2015 police raids in Turkey

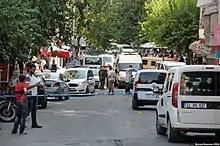
Police officers conducting a raid on terrorist suspects on 24 July 2015

The 2015 police raids in Turkey (24 July 2015) were a series of police raids conducted by the General Directorate of Security in 16 different Provinces of Turkey. The July 20th, 2015 Suruç bombing in Suruç killed 32 Kurds. Claimed by ISIS, it was perceived by Kurdish militants as a collaboration between ISIS and Turkey security services, leading to a series of revenge attacks on Turkish policemen and military positions in Adıyaman and Ceylanpınar. The Ceylanpınar incidents saw the assassination of 2 policemen by operatives of disputed affiliation, attributed to the Kurdistan Workers' Party (PKK), and became the Casus belli for Turkey operations in both Turkey and Iraq.